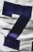
Number: 7